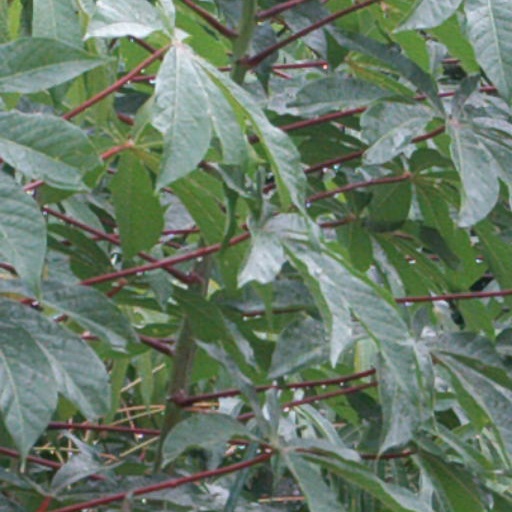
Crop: cassava